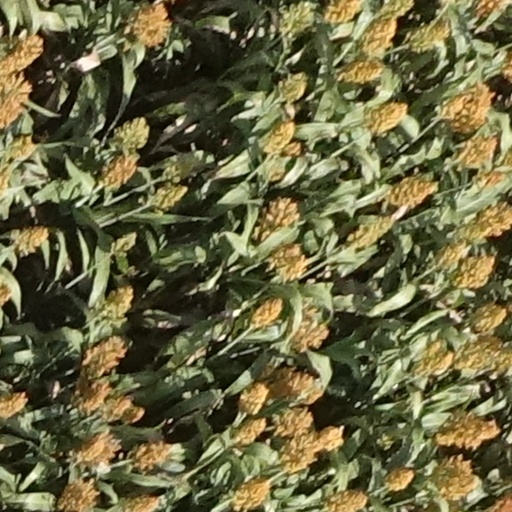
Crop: sorghum